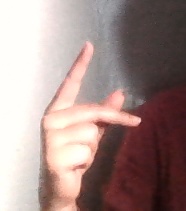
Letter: dha